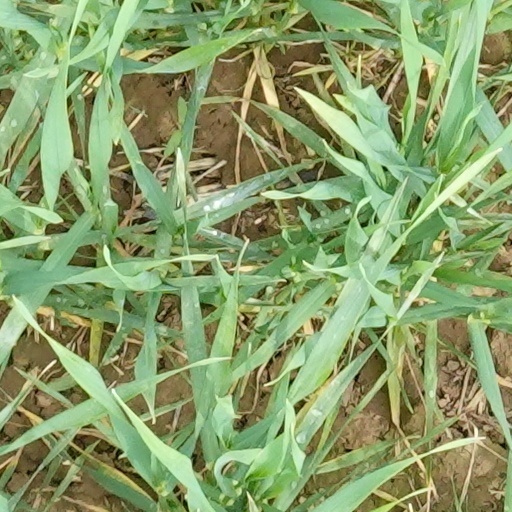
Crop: wheat